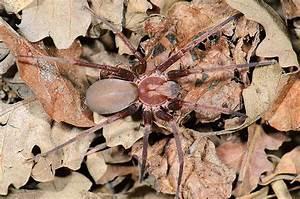
spider